Naemi Brändle

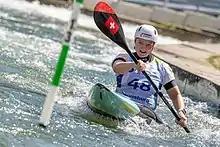
Naemi Brändle performing at 2022 ICF Canoe Slalom World Championships in Augsburg, Germany

Naemi Brändle (born 20 June 2001) is a Swiss slalom canoeist who has competed at the international level since 2016.